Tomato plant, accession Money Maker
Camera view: bottom (45 deg); turntable rotation: 240 degrees
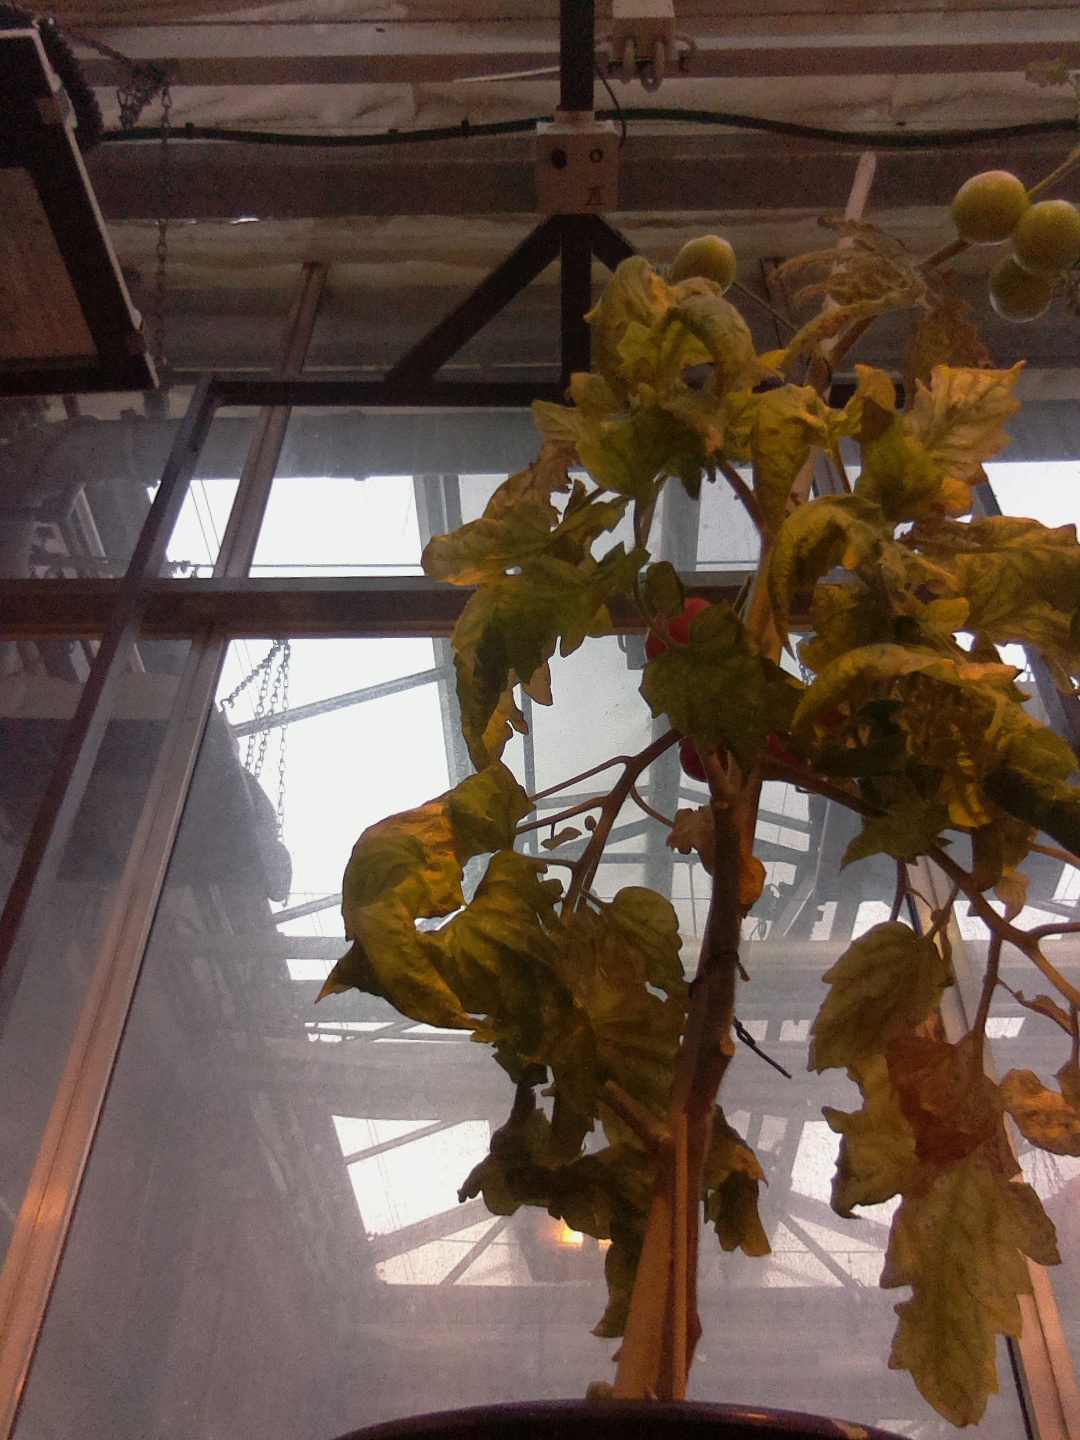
BBCH growth stage 83: 30%-40% of fruits show typical fully ripe color